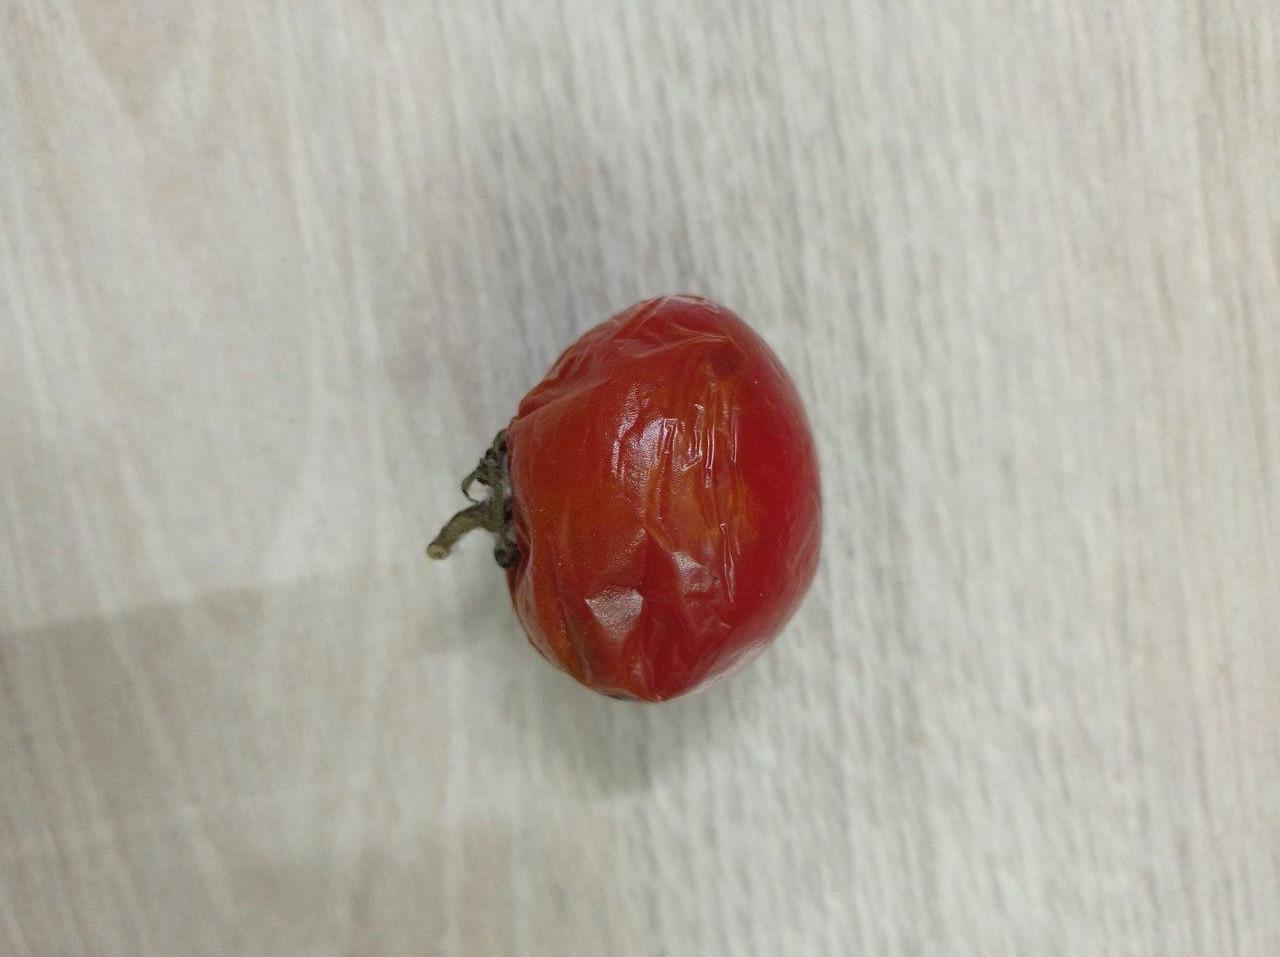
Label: Rotten